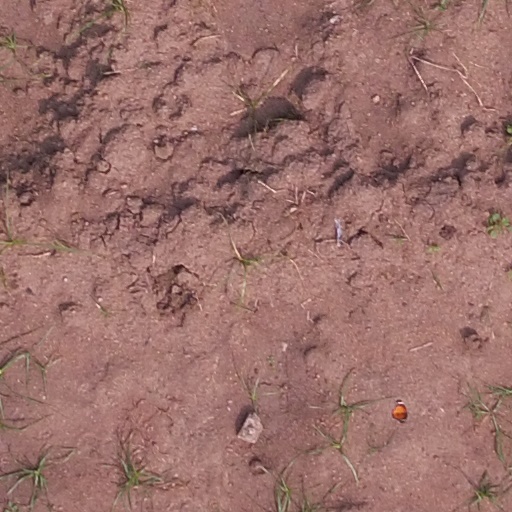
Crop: maize; corn